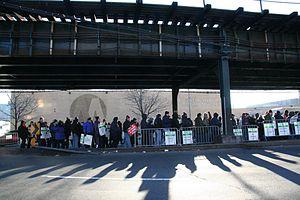
Du 20 au 23 décembre 2005, pour la première fois depuis 25 ans, la grève des employés de bus et du métro paralysa les transports en commun new-yorkais. Les grèves précédentes avaient eu lieu en 1966 et 1980.